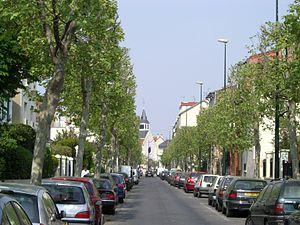
église Saint-Urbain, la Garenne-Colombes, Hauts-de-Seine (France).
La Garenne-Colombes, également nommée localement La Garenne, est une commune française située dans le département des Hauts-de-Seine en région Île-de-France.